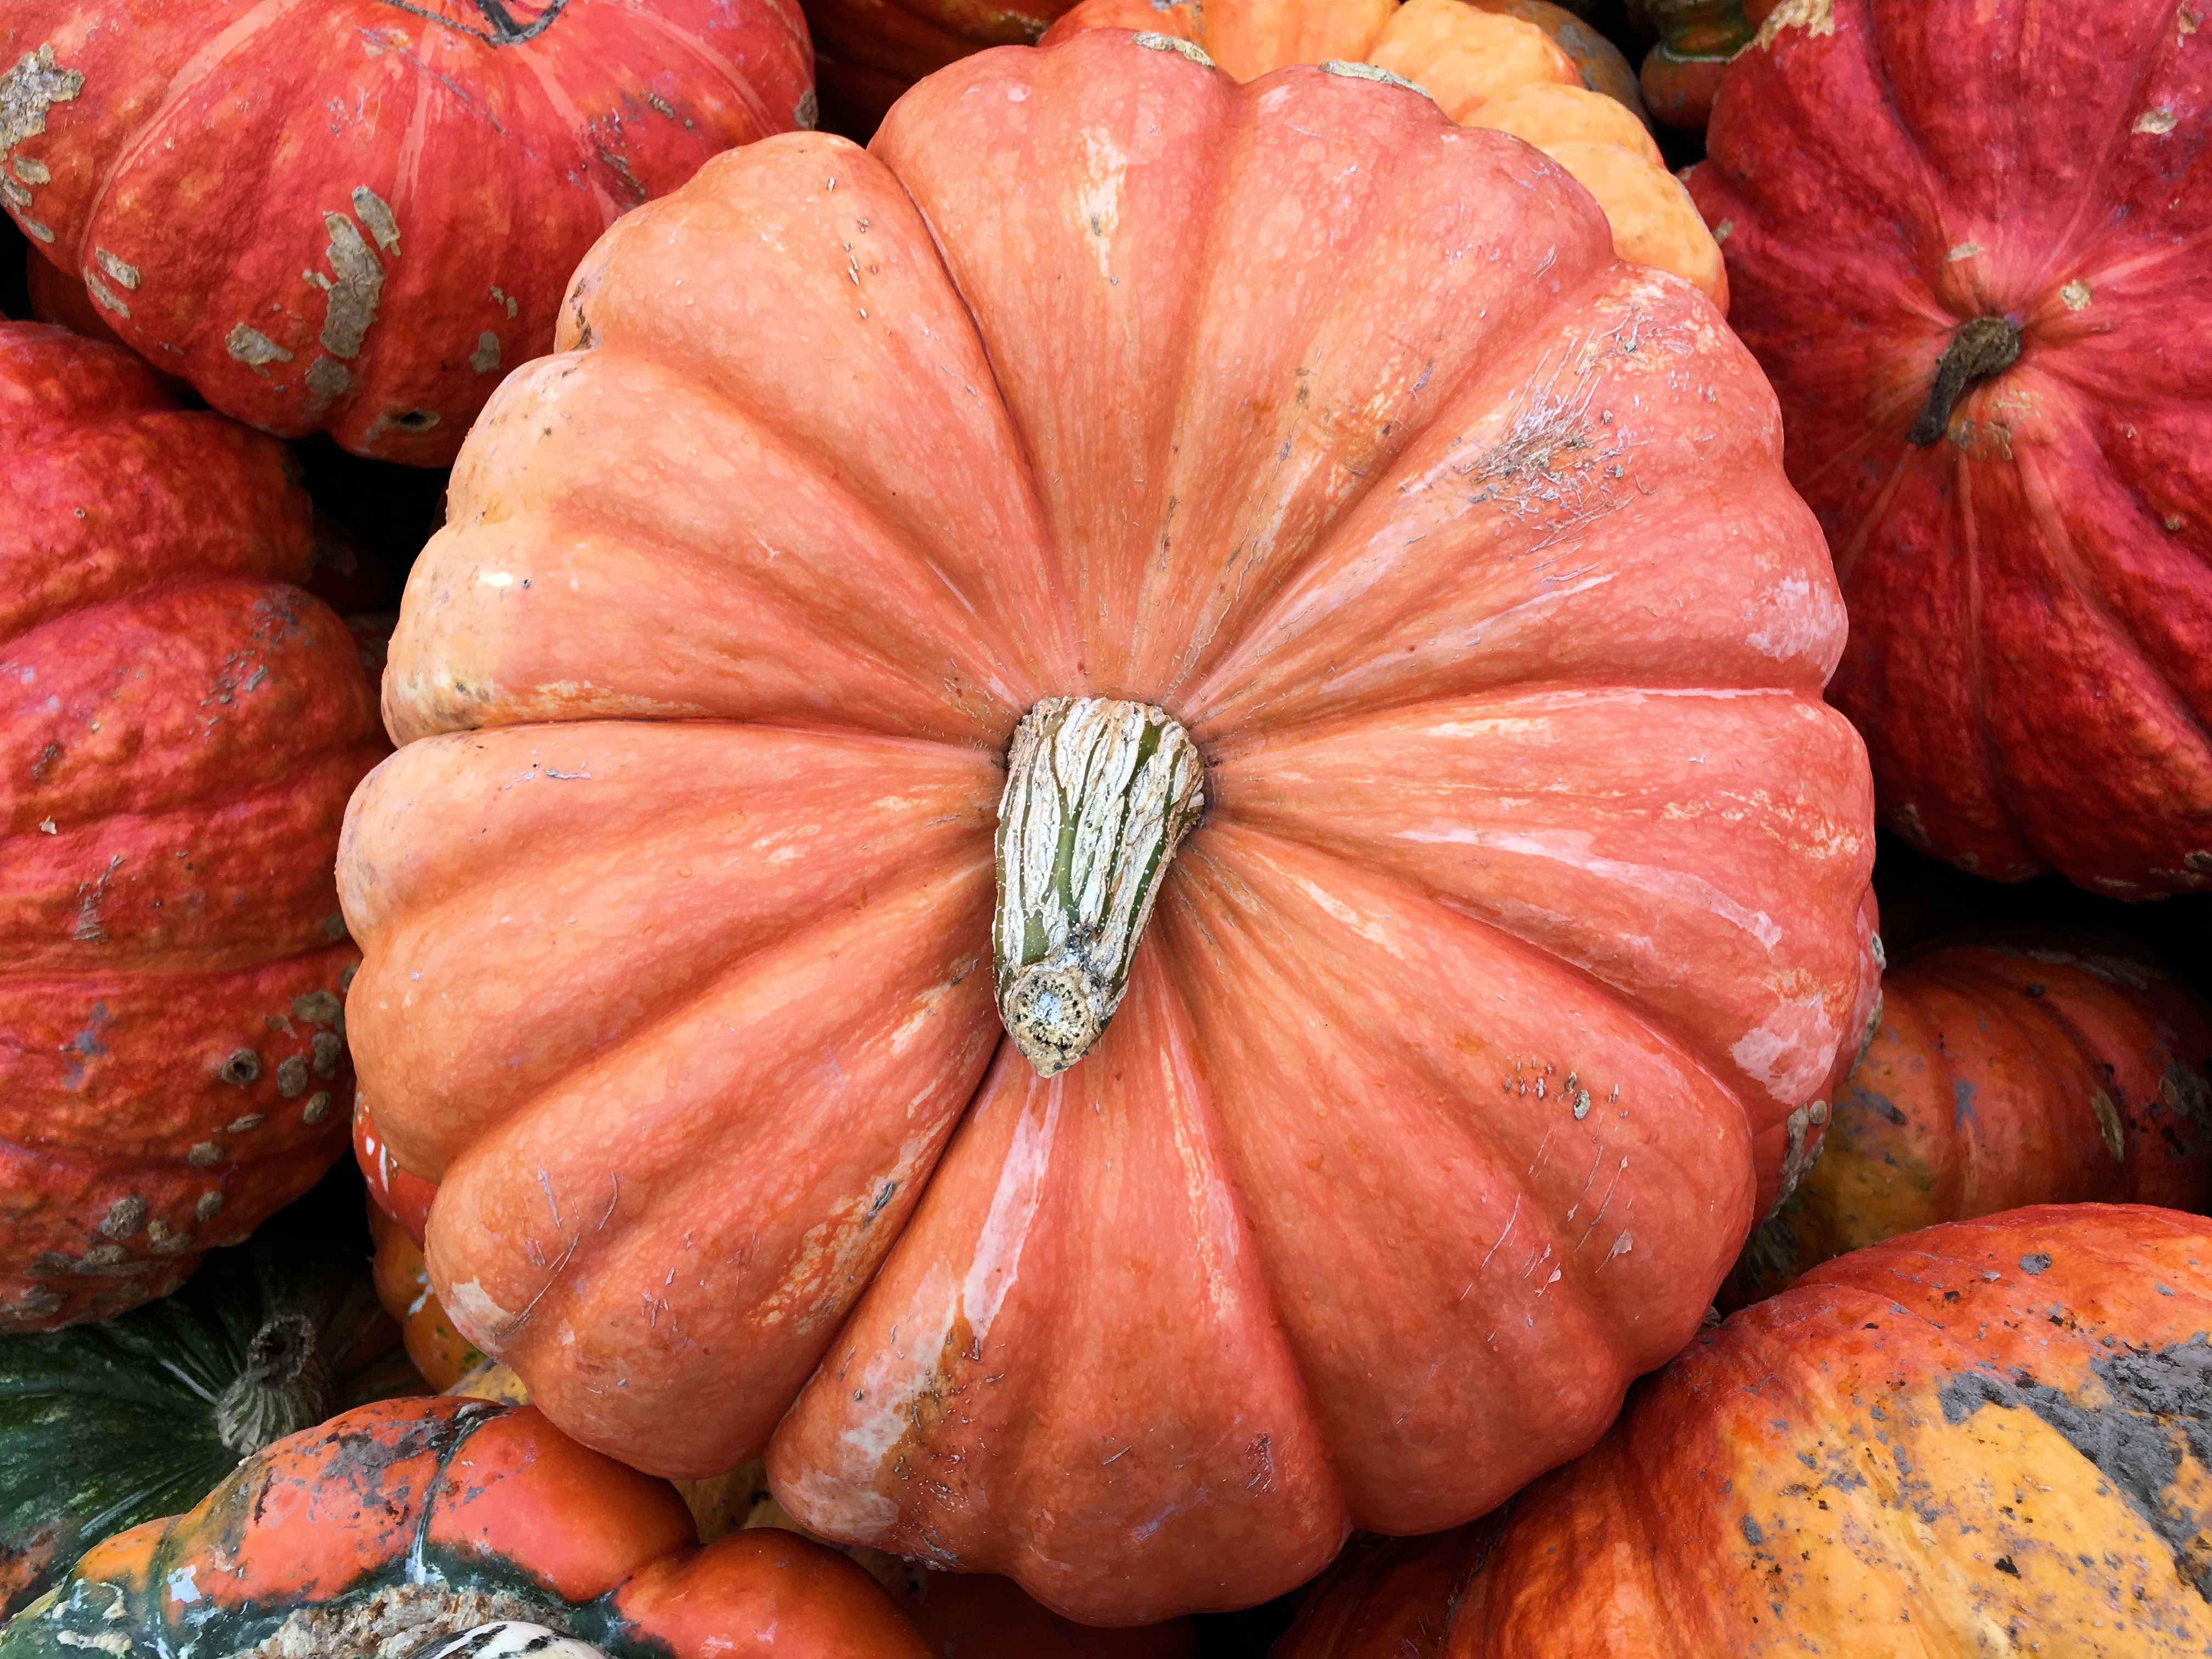
fruit, fall, ripe, decoration, orange, food, harvest, produce, vegetable, autumn, pumpkin, halloween, garden, season, squash, gourd, thanksgiving, patch, decorative, seasonal, calabaza, top, cucurbita, local food, winter squash, cucumber gourd and melon family, gourd order